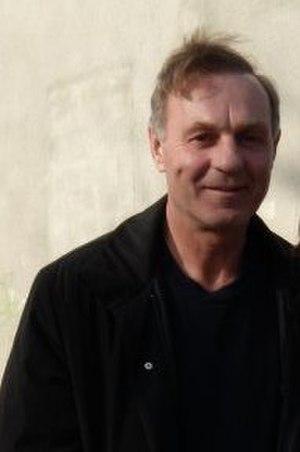
Le Colisée Pepsi ou Colisée de Québec était une salle omnisports de 15 176 places située sur les terrains d'ExpoCité dans l'arrondissement La Cité-Limoilou de Québec. Ouvert en 1949, le Colisée ferma définitivement ses portes le 14 septembre 2015. Les Remparts de Québec de la Ligue de hockey junior majeur du Québec furent les derniers occupants de l'édifice. Le Centre Vidéotron lui succéda. L'édifice est désormais destiné à être démoli en 2020.
Alan Joseph Gordon Haworth est un joueur de hockey sur glace professionnel qui jouait au poste de centre, notamment dans la Ligue nationale de hockey.